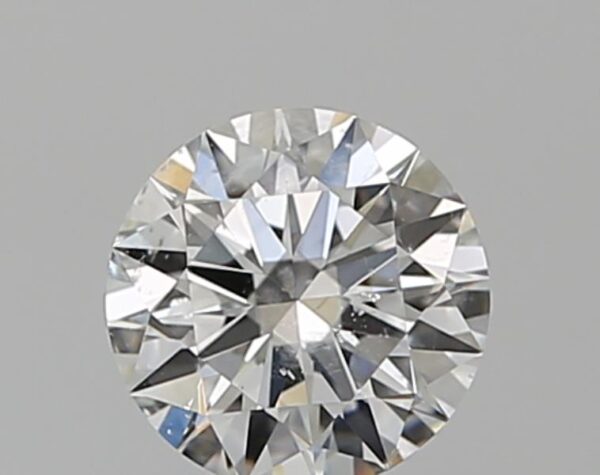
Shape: round
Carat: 0.5
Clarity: SI2
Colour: G
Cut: EX
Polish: EX
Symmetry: EX
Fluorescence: N
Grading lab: GIA
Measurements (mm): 5.14 x 5.17 x 3.09